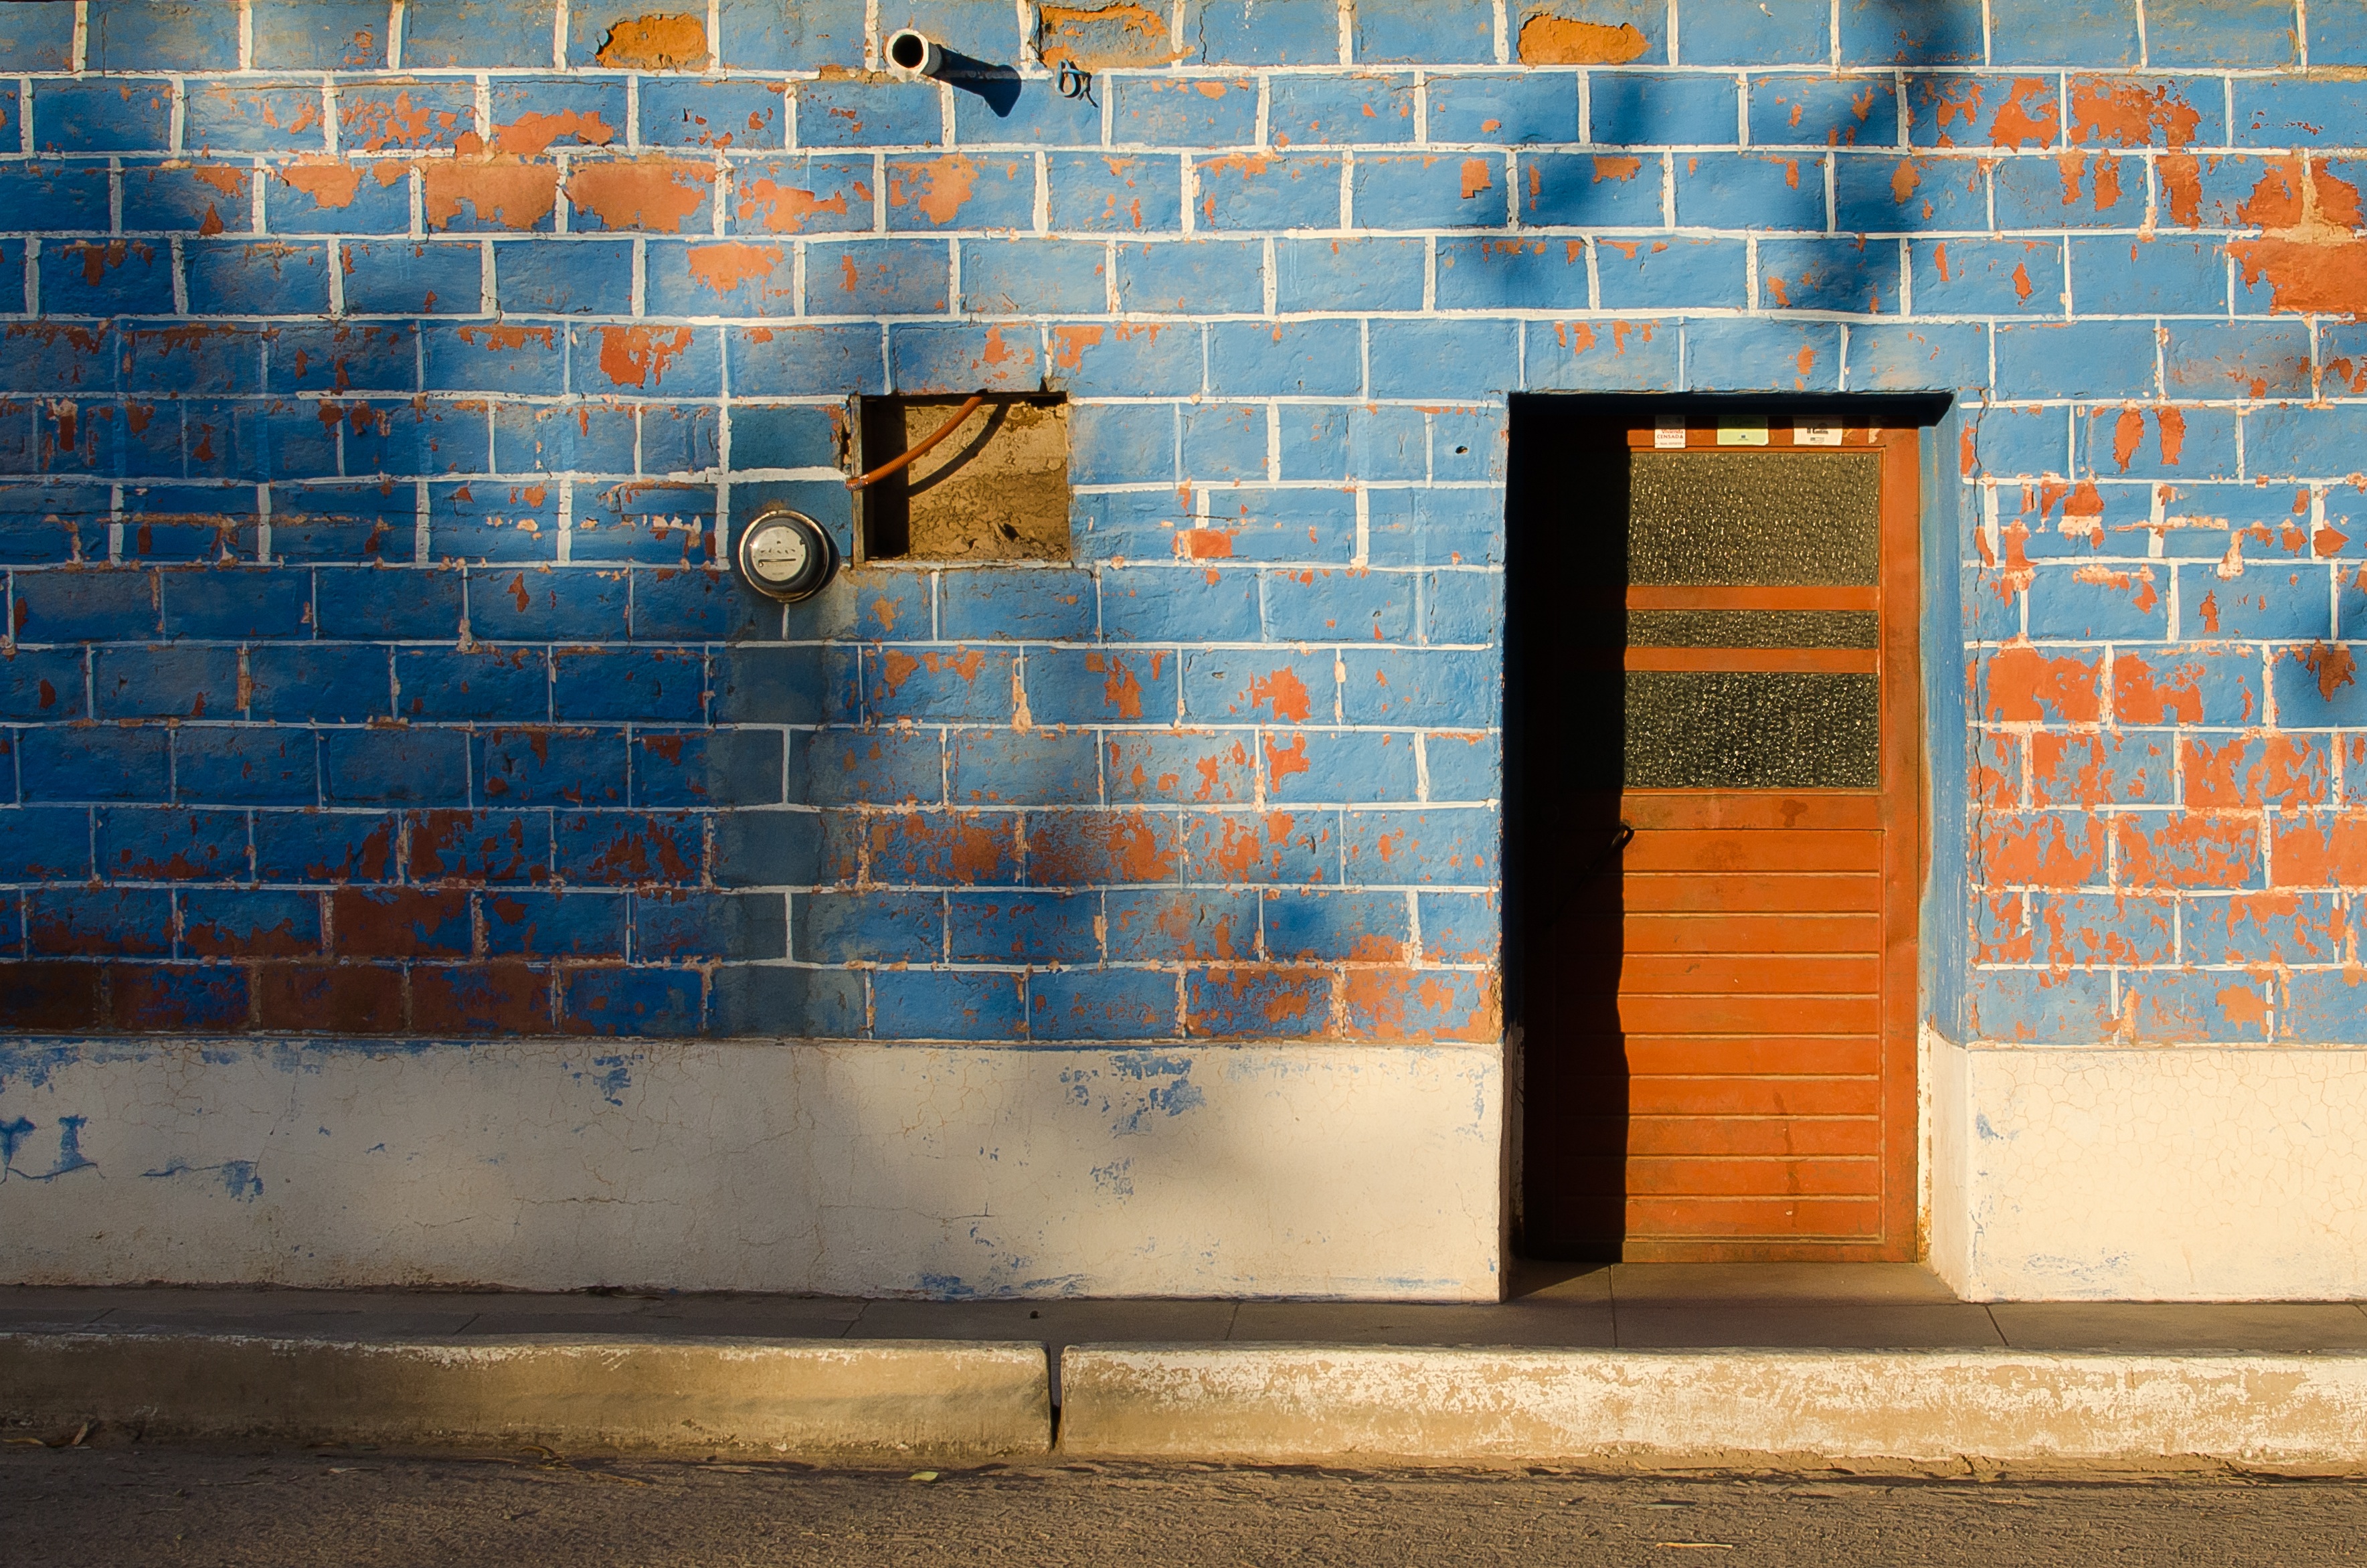
architecture, people, house, texture, window, old, wall, rustic, construction, color, facade, blue, brick, graffiti, door, housing, art, mexico, picturesque, mural, shape, province, urban area, color brick